Judith Ayaa

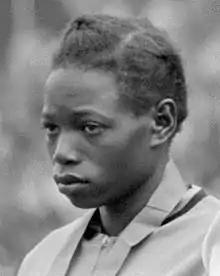
Ayaa at the 1970 British Commonwealth Games

Judith Ayaa (15 June 1952 – 2002) was a Ugandan sprinter. After establishing herself as a multiple gold medallist at the East and Central African Championships in several events, Ayaa won a bronze medal in the 400 metres at the 1970 British Commonwealth Games. She was the first Ugandan woman to win a medal at a Commonwealth Games.